Rodrigo Guth

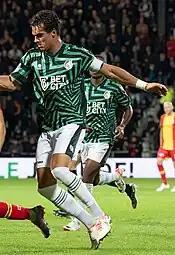
Guth in 2023

Rodrigo Guth (born 10 November 2000) is a Brazilian professional footballer who plays as a centre-back for Argentine Primera División club Talleres.